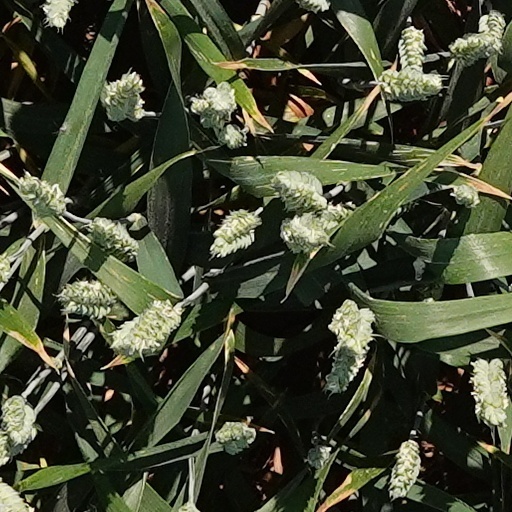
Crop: wheat